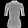
Label: Pullover